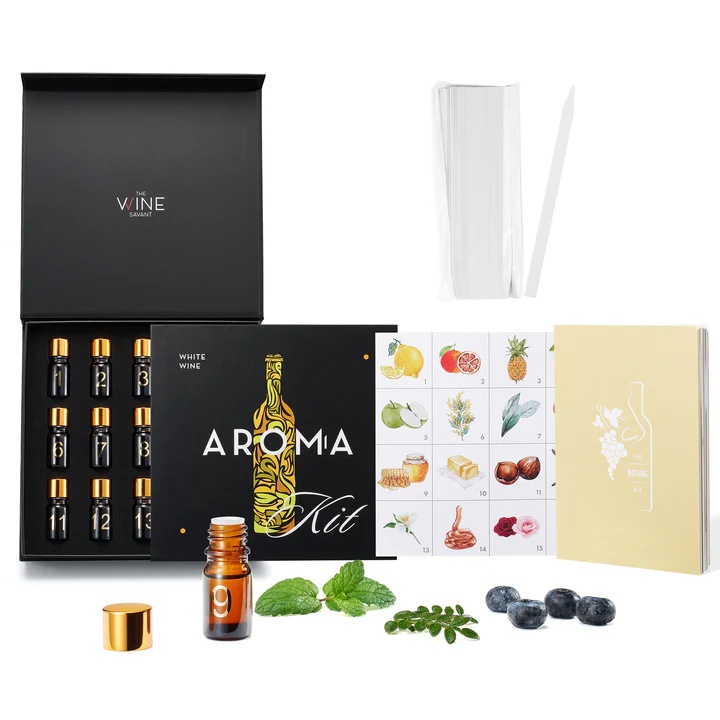
White Wine Aroma Kit
Introducing the White Wine Aroma Kit, the ultimate educational tool for enhancing your understanding of white wines. This comprehensive tasting and smelling set is designed to help both beginners and seasoned sommeliers develop their ability to identify and appreciate the aromas commonly found in white wines. With 15 distinct aromas included, this kit is perfect for refining your senses and elevating your wine-tasting experience. The 15 Aromas in this kit have been carefully selected to represent the most common scents found in various white wines. From fruity notes like pear and citrus to floral hints and subtle earthy tones, this kit covers the full spectrum of white wine aromas. Each aroma is bottled in an easy-to-use vial, allowing you to practice and identify scents in your favorite wines. Included with the set is a Book & Accessories Guide that provides detailed information on each aroma and its role in white wine tasting. The guide walks you through the basics of wine aroma identification and offers tips on how to train your nose to recognize specific scents. Whether you're a complete beginner or an experienced wine enthusiast, this educational resource helps you better understand the nuances of white wine aromas, making each glass more enjoyable and insightful. The White Wine Aroma Kit is not only an educational tool but also a fun and interactive experience, making it perfect for social gatherings. Turn your next wine-tasting party into a game by challenging friends and family to identify the different aromas. This interactive approach adds a new layer of excitement to your gatherings, creating memorable moments while learning about white wine together. It's a fantastic way to introduce friends to the world of wine in a casual and entertaining way. This kit is also a perfect Gift for Wine Lovers, especially for those who enjoy both learning and celebrating the art of wine tasting. Packaged beautifully, the White Wine Aroma Kit makes for an ideal present during the holidays, birthdays, or special occasions. Whether it’s for a wine novice or a sommelier-in-training, this set is sure to delight anyone with a passion for wine. The combination of education, entertainment, and sensory exploration makes this kit an exceptional addition to any wine enthusiast's collection.
Brand: Shut Up and Take my MONEY
Category: Arts & Entertainment > Hobbies & Creative Arts > Homebrewing & Winemaking Supplies > Wine Making